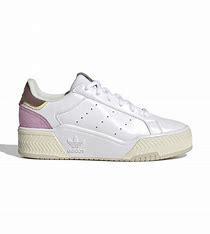
Brand: Adidas
Model: Court Tourino